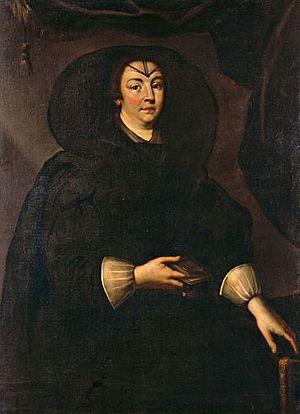
Olimpia Maidalchini, surnommée la Papesse Olimpia, est née en 1594 à Viterbe dans une famille sans fortune. Mariée en secondes noces dans la riche famille des Pamphili, elle devint très influente à la cour pontificale de Innocent X. Elle meurt en 1657.